Anni (1951 film)

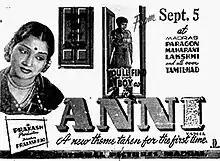
Theatrical release poster

Anni is a 1951 Indian Tamil-language drama film directed by K. S. Prakash Rao. The film stars "Master" Sethu and G. Varalakshmi. It was released on 5 September 1951.